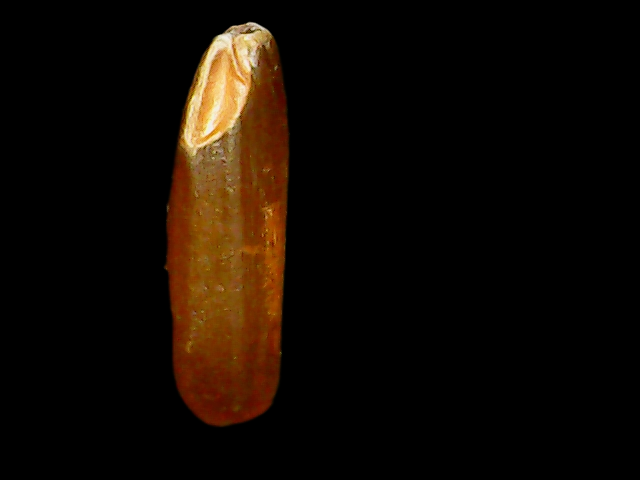
Rice variety: Binadhan20